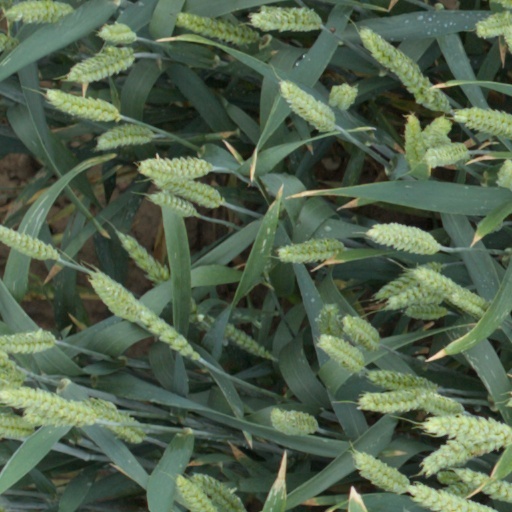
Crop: wheat